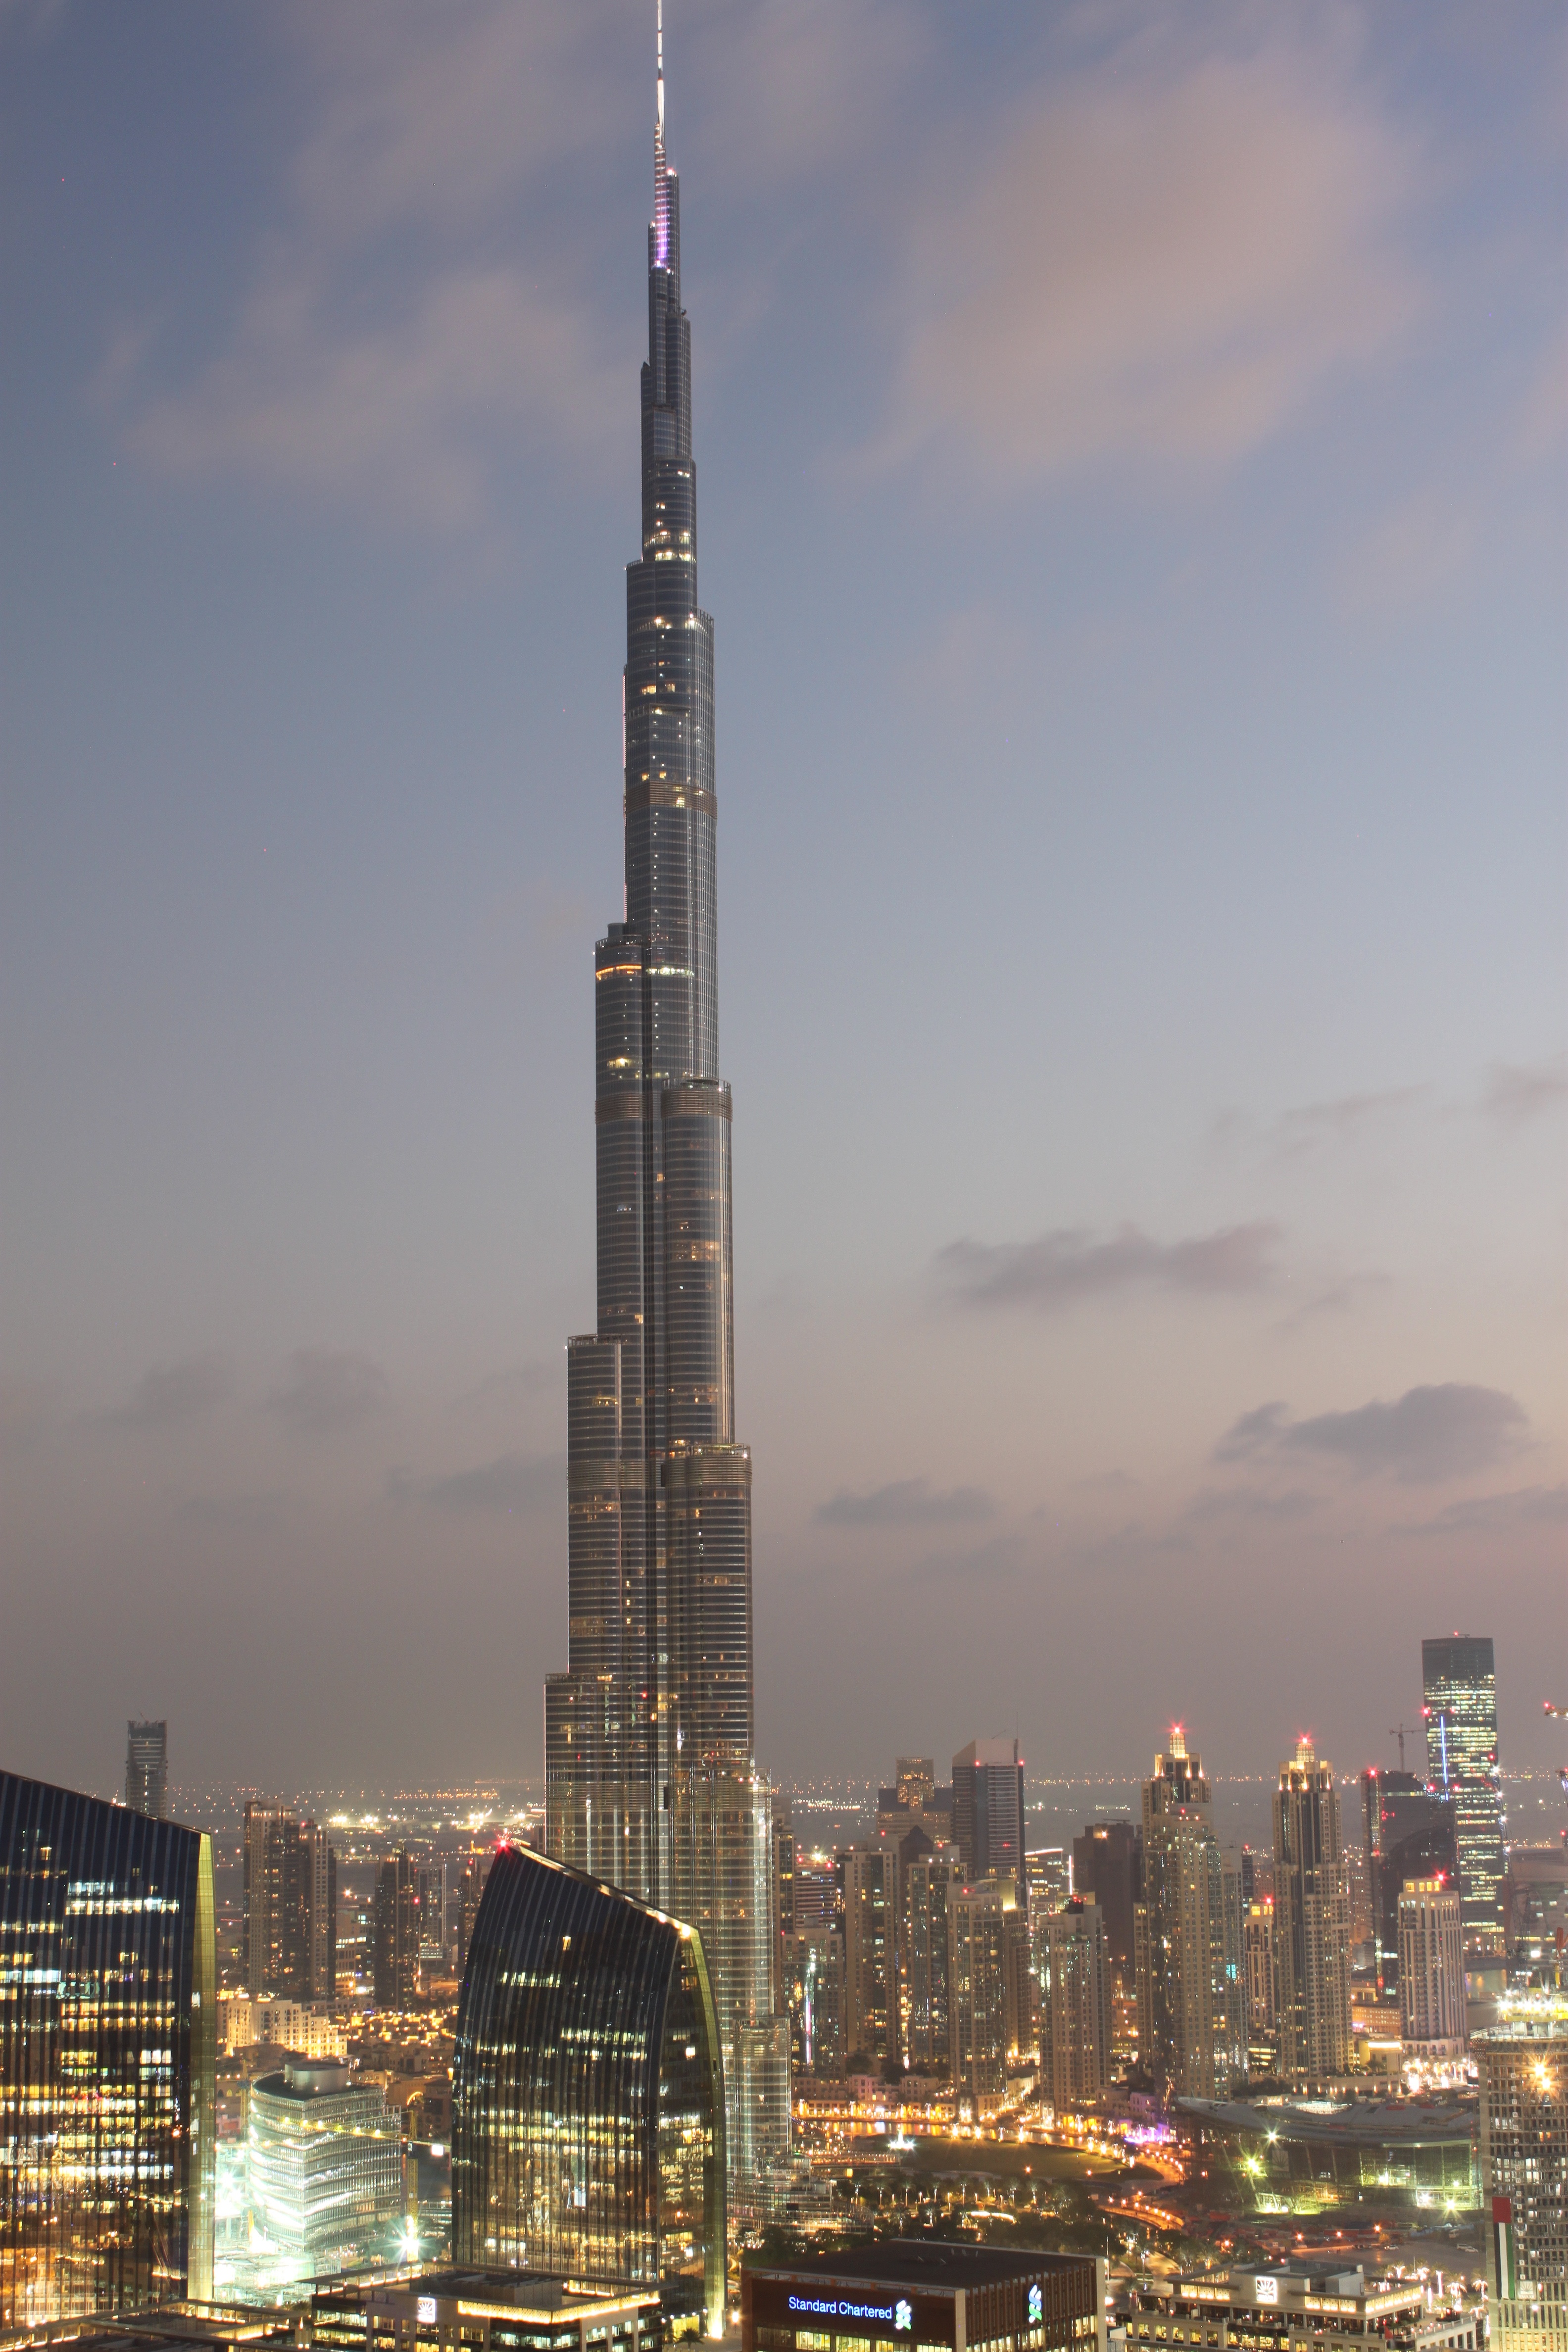
skyline, city, skyscraper, cityscape, downtown, dusk, tower, landmark, tower block, spire, metropolis, human settlement, atmosphere of earth, metropolitan area